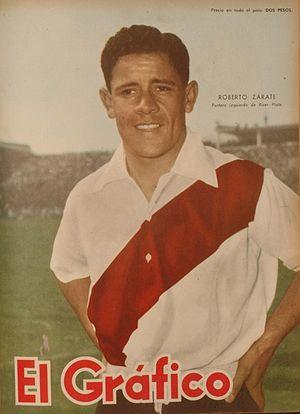
Roberto Héctor Zárate est un joueur international de football argentin.